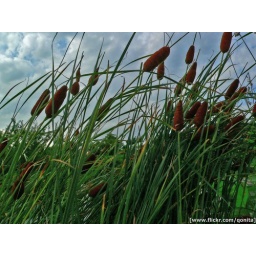
grass flower in summer